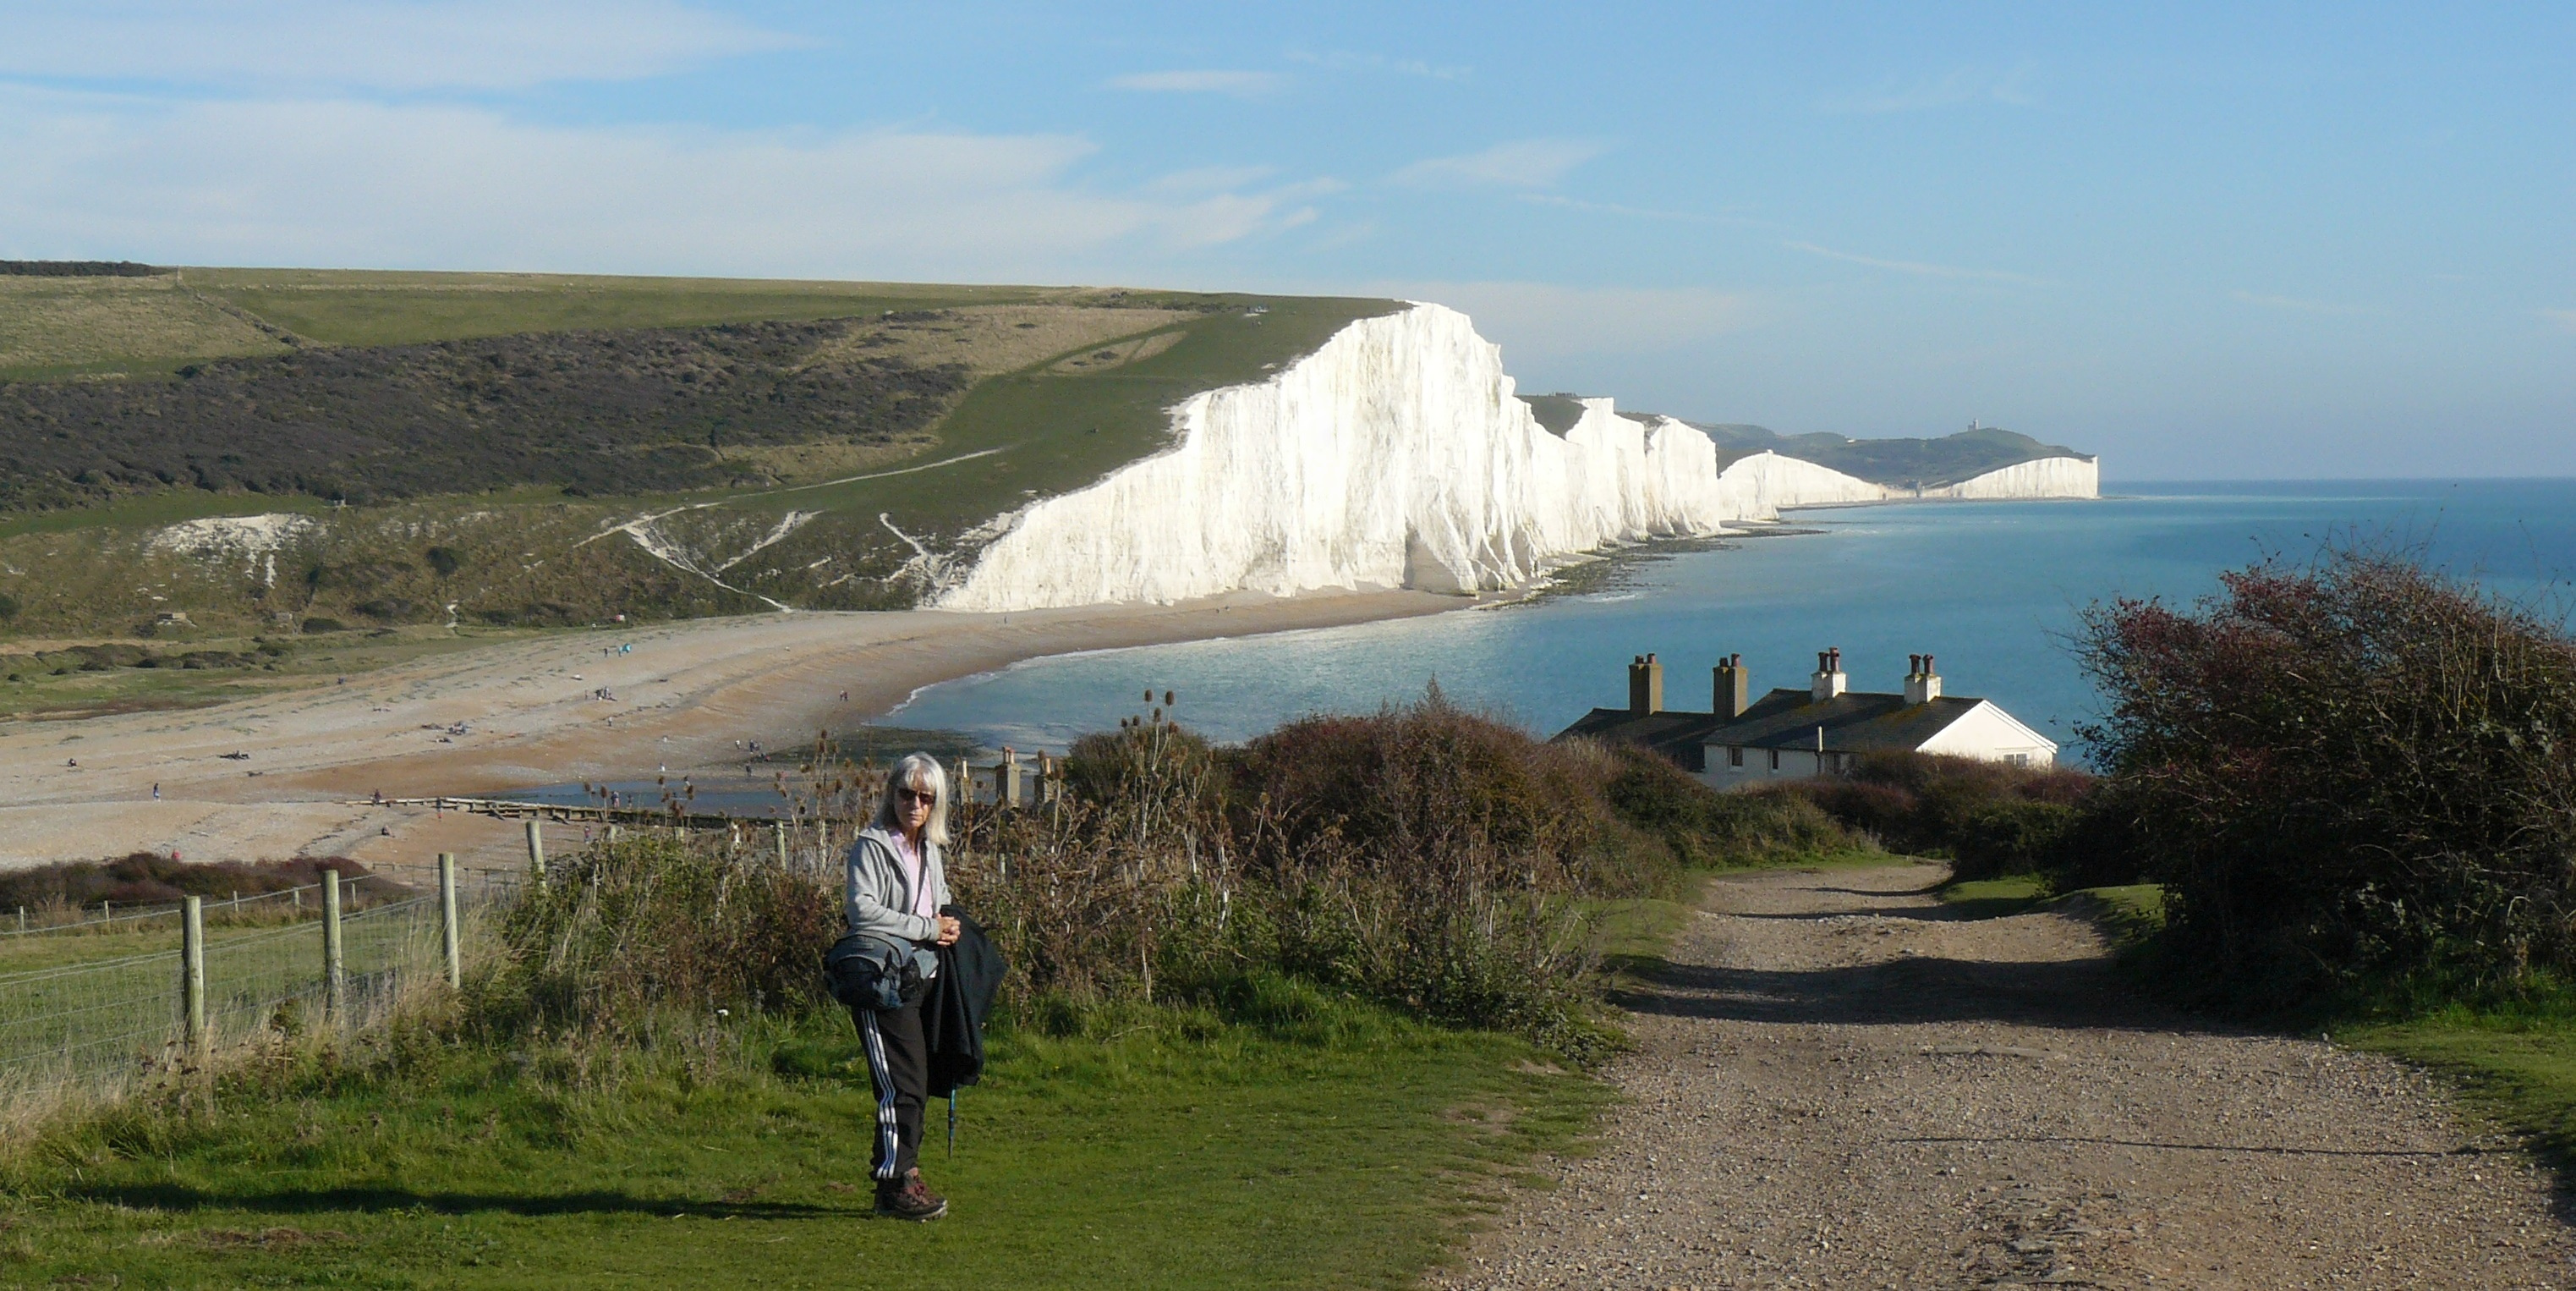
seven sisters, eastbourne, coast, cliff, promontory, coastal and oceanic landforms, terrain, headland, cape, bay, sea, sky, tourism, hill